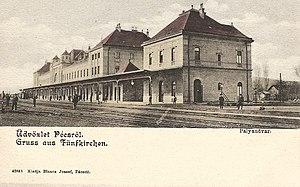
La gare de Pécs est la principale gare ferroviaire de Pécs. Elle est connectée aux gares de Budapest, Osijek et Dombóvár, constituant un important nœud ferroviaire entre la Hongrie et les Balkans.